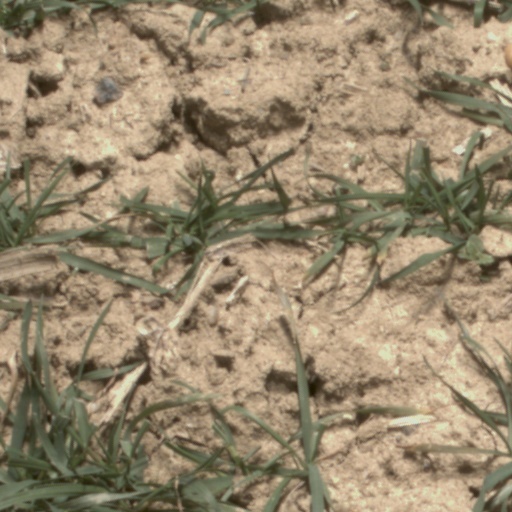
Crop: wheat